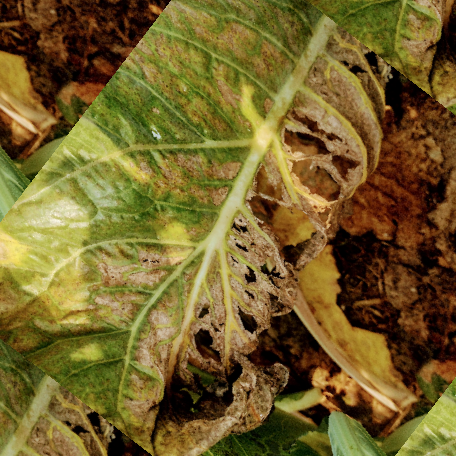
Label: Downy Mildew